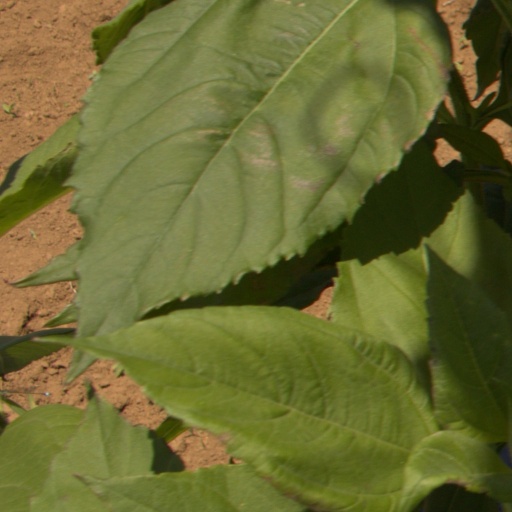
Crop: Jerusalem artichoke